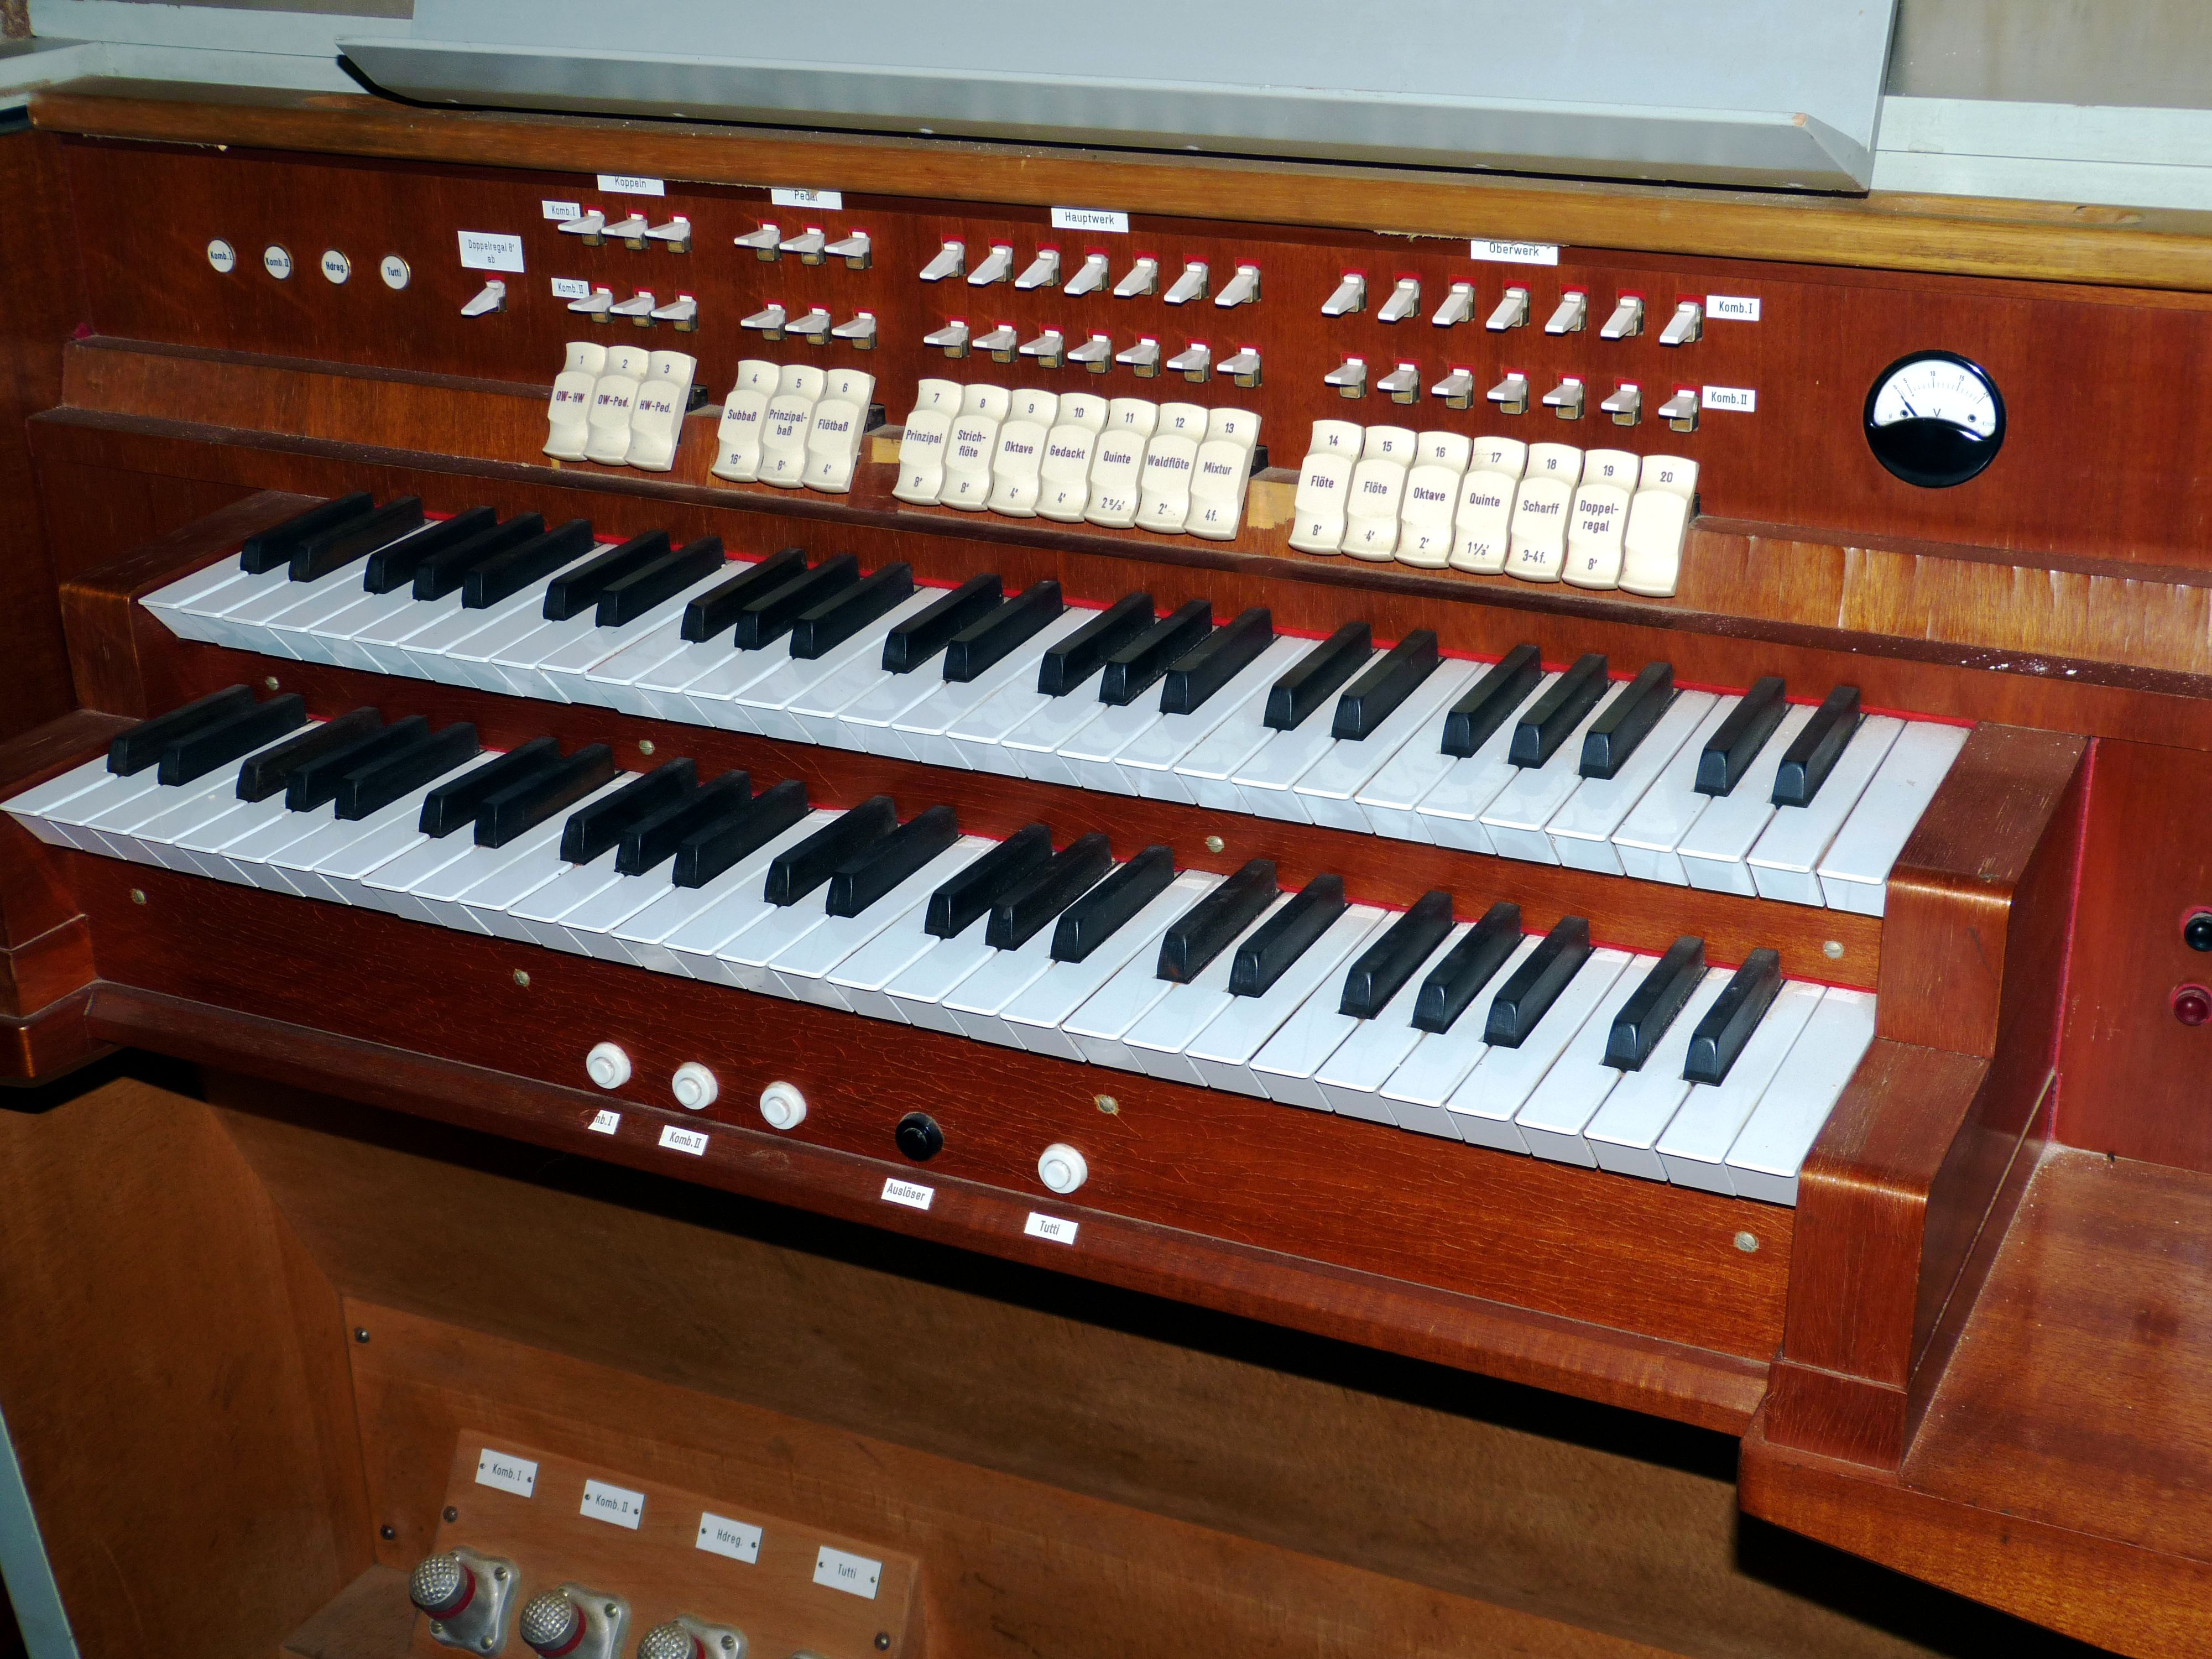
music, keyboard, technology, instrument, church, musical instrument, organ, keyboard instrument, manual, register, synthesizer, wind instrument, church organ, church music, string instrument, spinet, harmonium, digital piano, electronic device, musical keyboard, computer component, electronic instrument, electric piano, electronic keyboard, analog synthesizer, player piano, fortepiano, celesta, nord electro, music workstation, yamaha sy77, electronic musical instrument